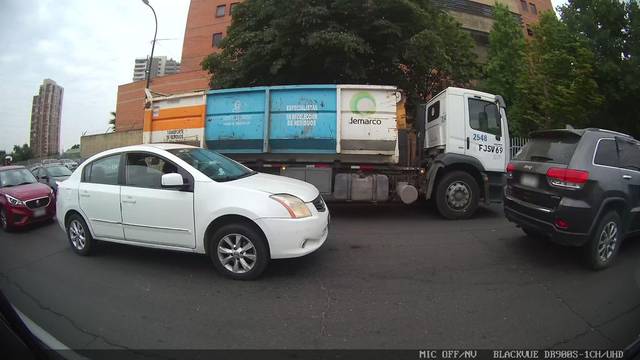
Region: Chile
Coordinates: -33.431, -70.656